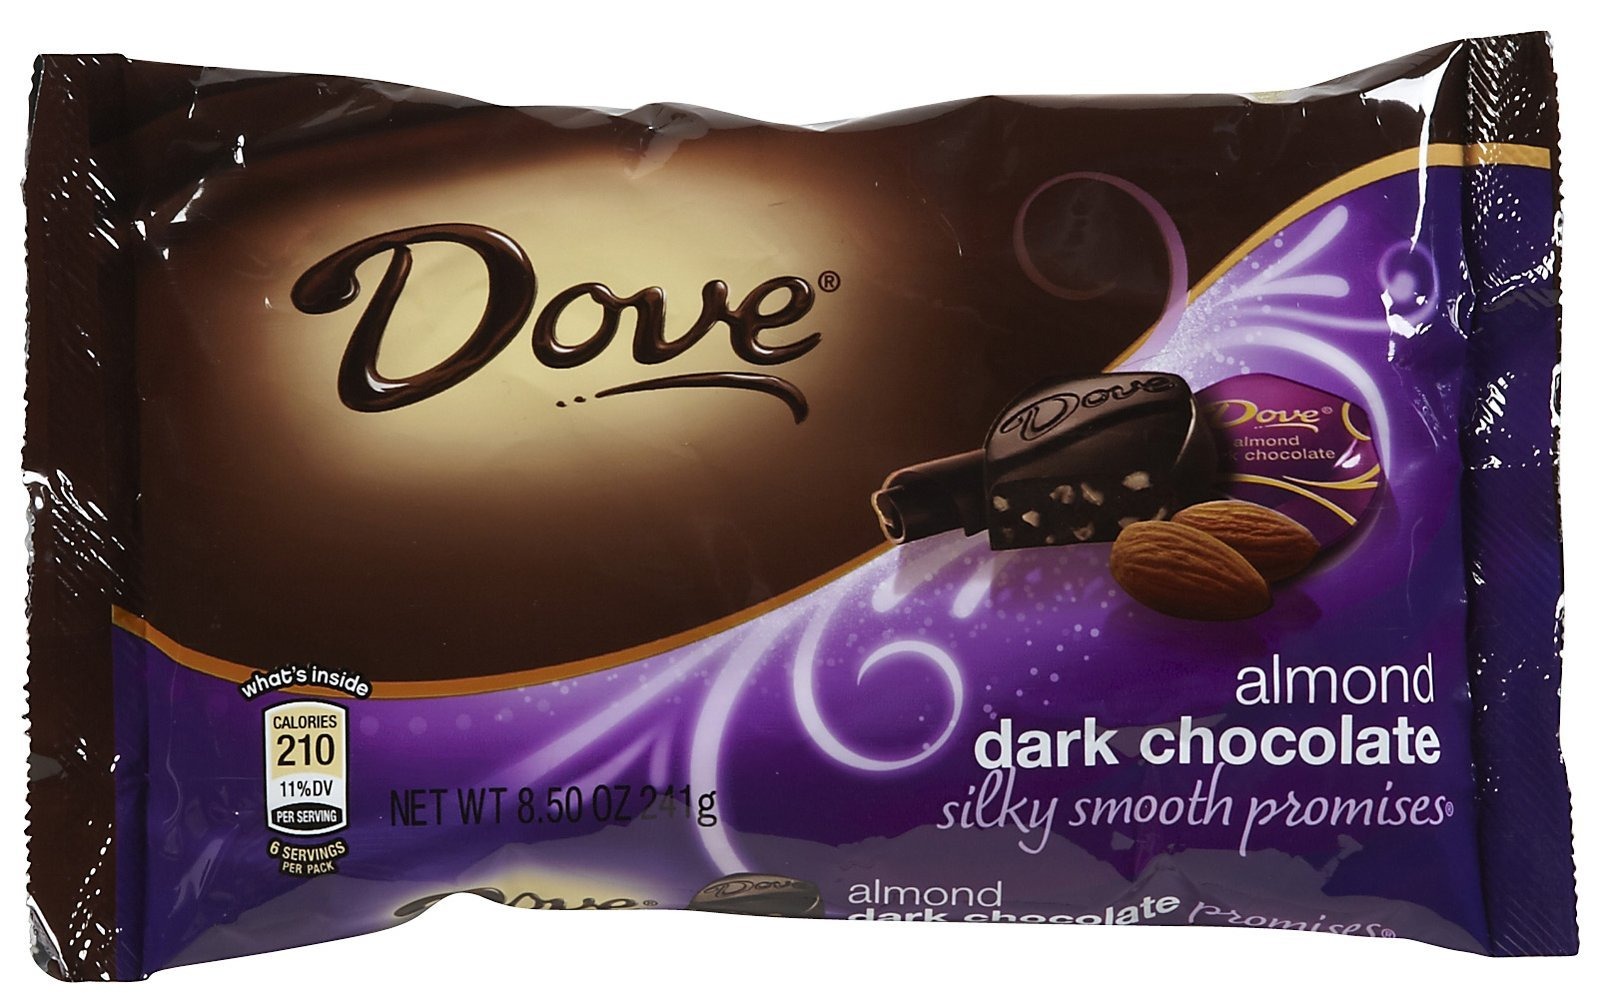
Item Name: Dove Chocolate Chocolate Miniatures - Dark Chocolate Almond - 8.5 oz
Bullet Point: 8.5 oz
Product Description: Dove Almond Dark Chocolate Silky Smooth Promises 8.5 oz
Value: 8.5
Unit: Ounce

Price: 7.51